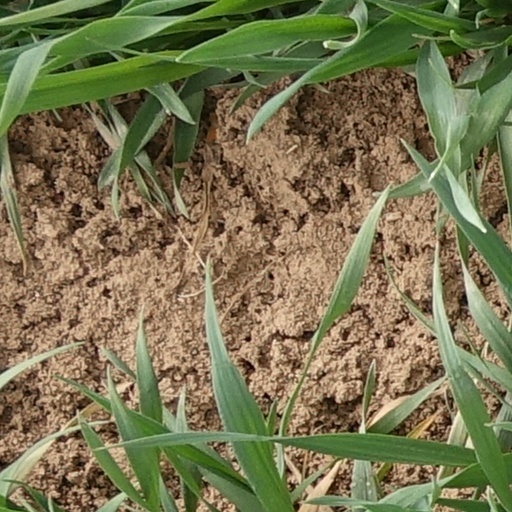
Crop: wheat